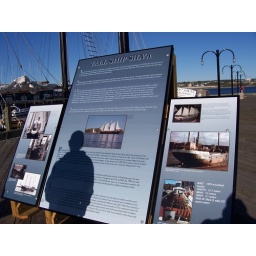
sign - the tall ship Silva is in the background.